Arsac-en-Velay

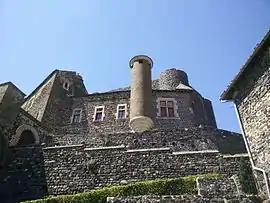
"Château de Bouzol"

Arsac-en-Velay (literally "Arsac in Velay") is a commune in the Haute-Loire department in south-central France.